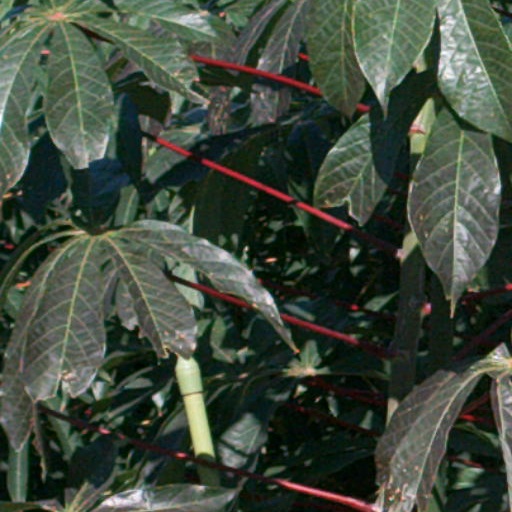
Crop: cassava